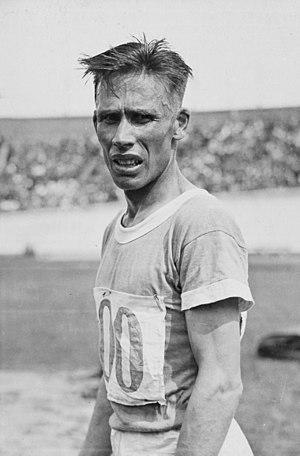
Vilho Eino « Ville » Ritola était un athlète finlandais, spécialisé dans les courses de fond. Pendant les années 1920, il gagna huit médailles olympiques. Il est mondialement connu comme un des Finlandais volants.